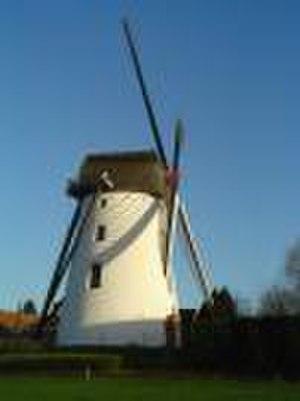
Cette page répertorie les moulins à vent existant dans les départements du Nord et du Pas-de-Calais. Chaque année, les moulins à vent de la région sont particulièrement mis à l'honneur lors de la journée des moulins organisée par l'ARAM, l'Association régionale des amis des moulins Nord Pas-de-Calais. Un musée leur est entièrement consacré à Villeneuve-d'Ascq. Les moulins de la région ont pour caractéristique des ailes qui sont toutes des ailes dites flamandes.
Leers est une commune française située dans le département du Nord en région Hauts-de-France. Elle fait partie de la Métropole européenne de Lille. Elle est limitrophe de Leers-Nord en Belgique avec qui elle ne formait qu'un jusqu'en 1779.
La liste des sites classés du Nord présente les sites naturels classés du département du Nord.